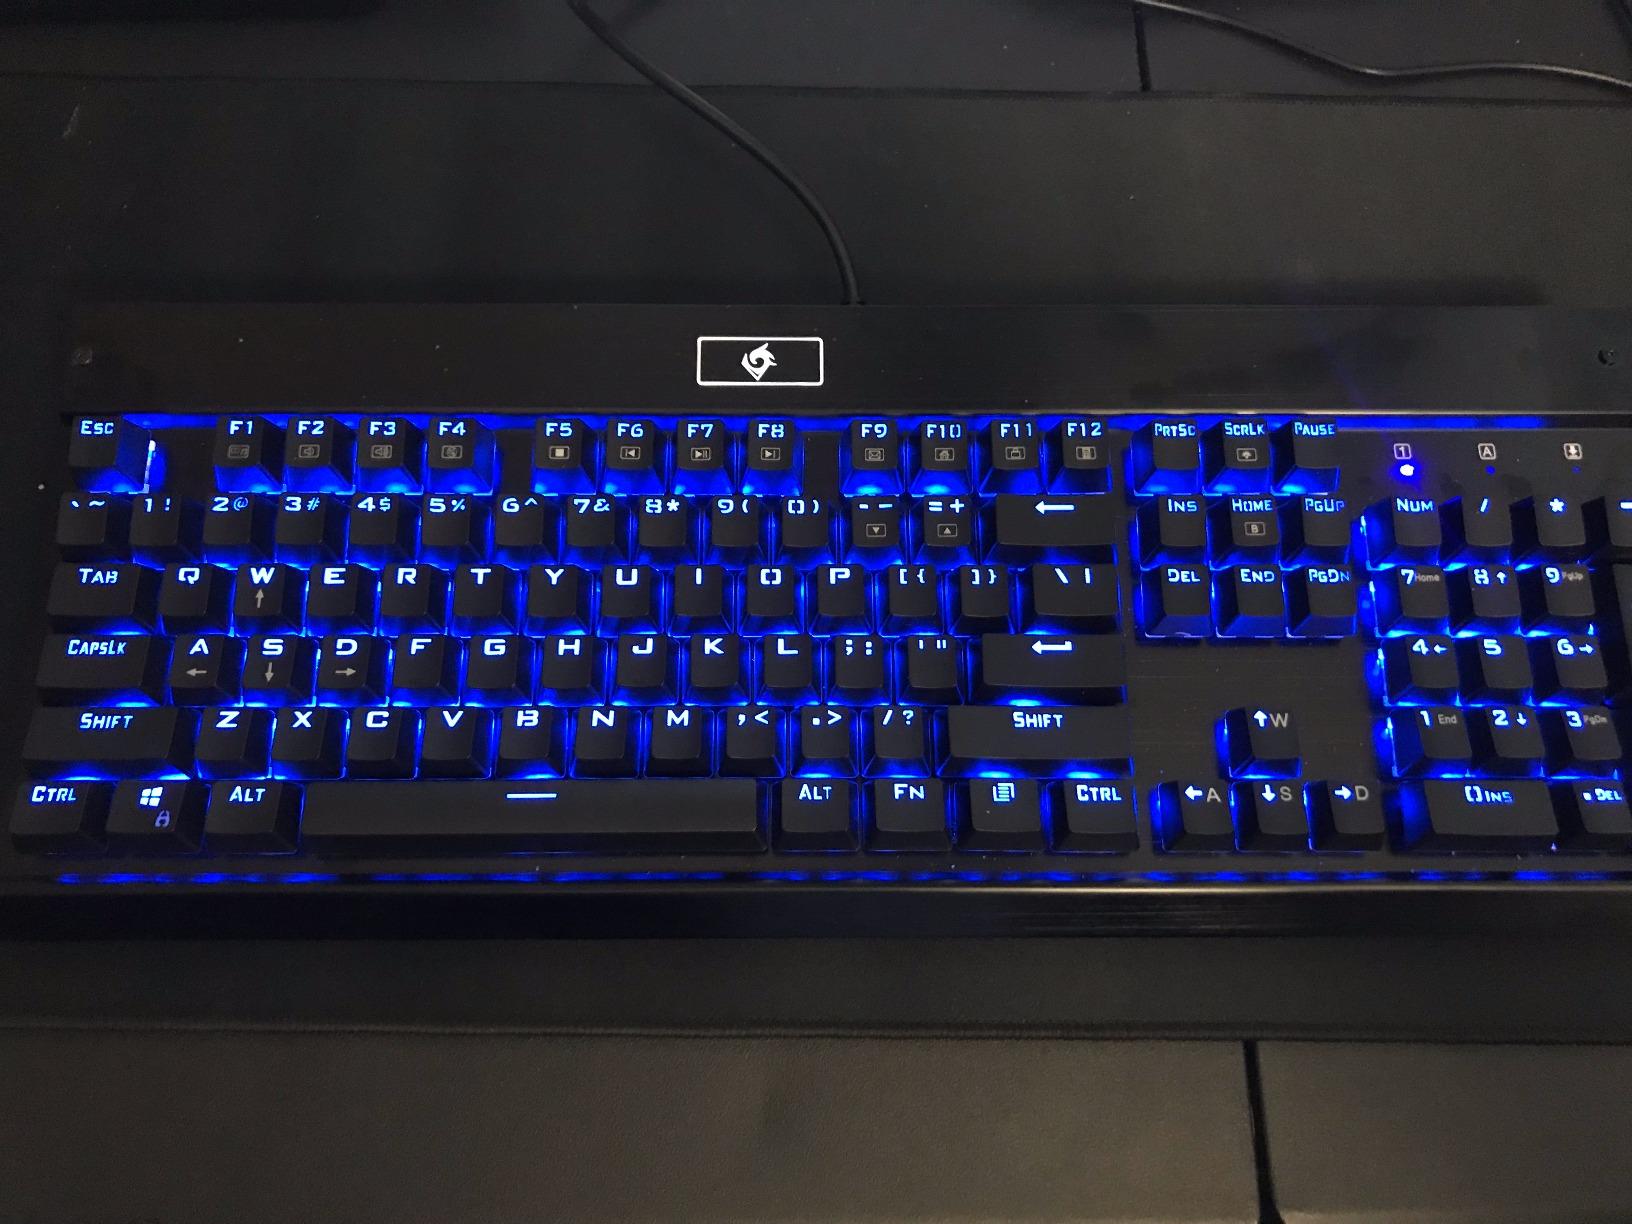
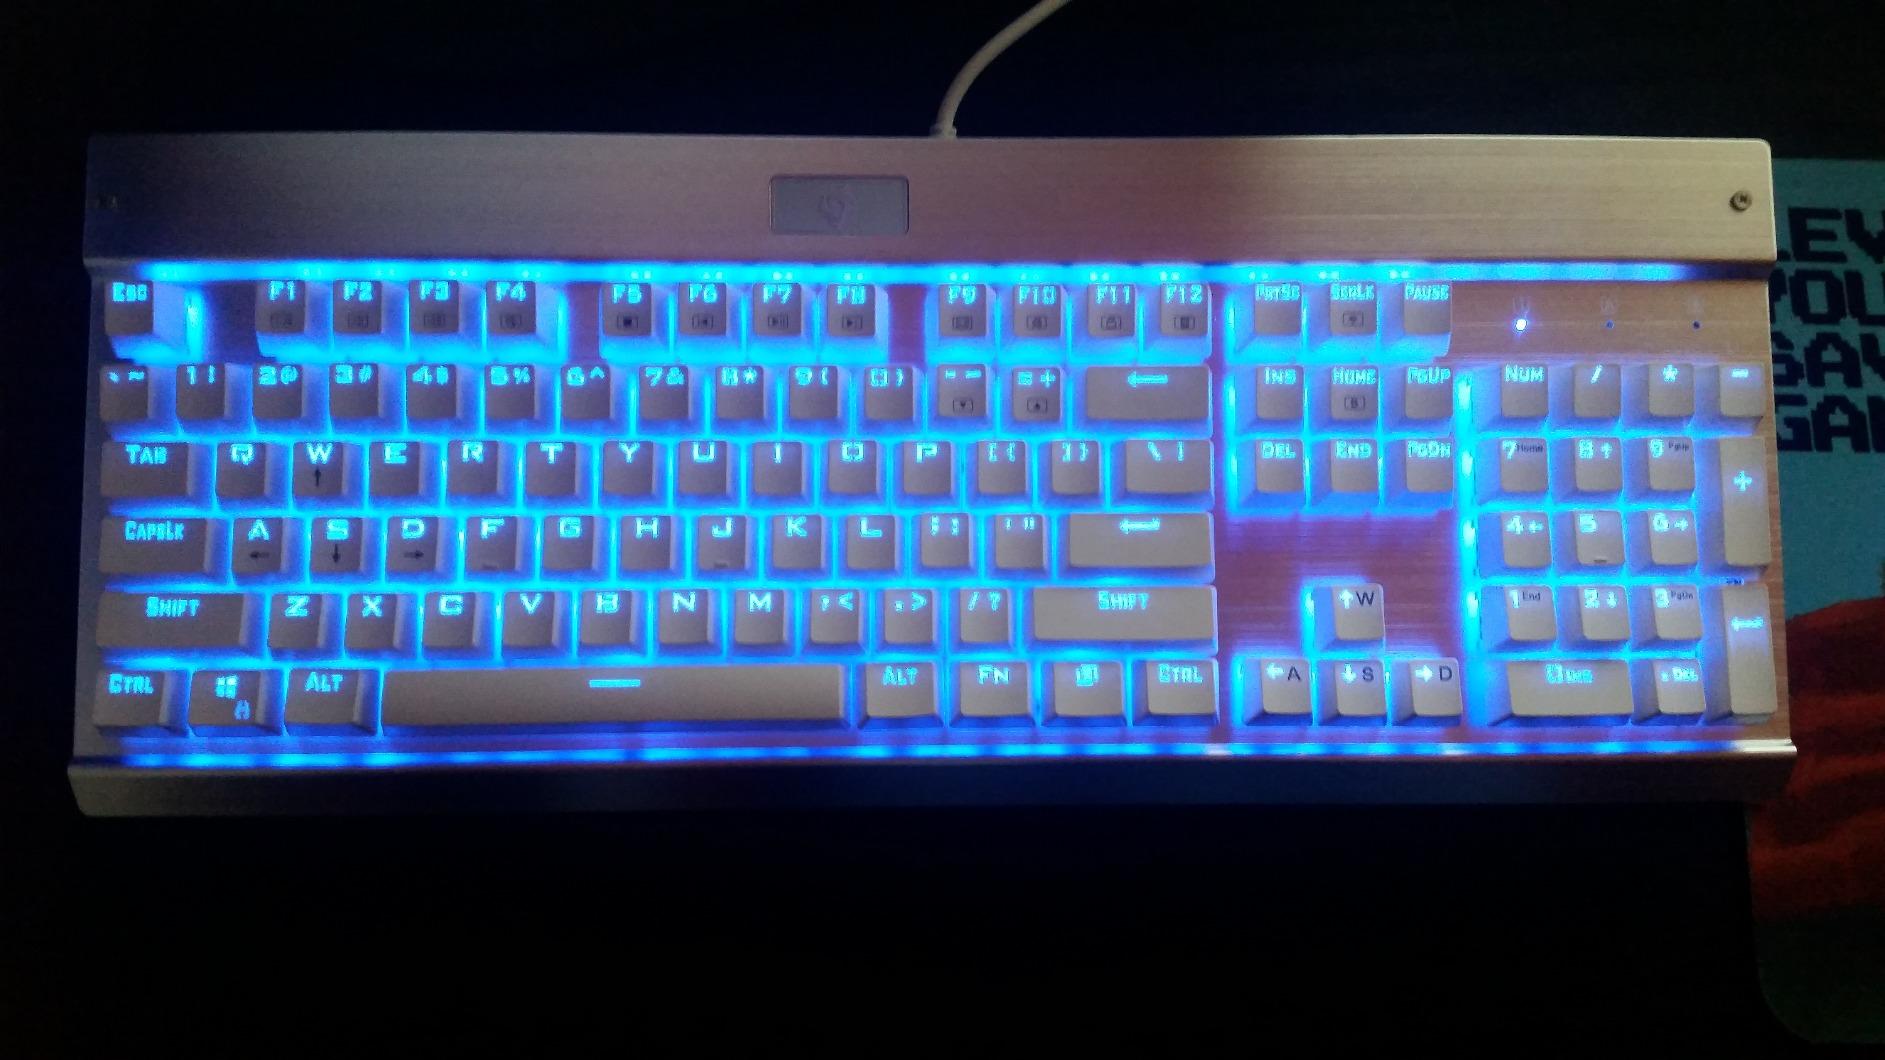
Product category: keyboard
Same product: no